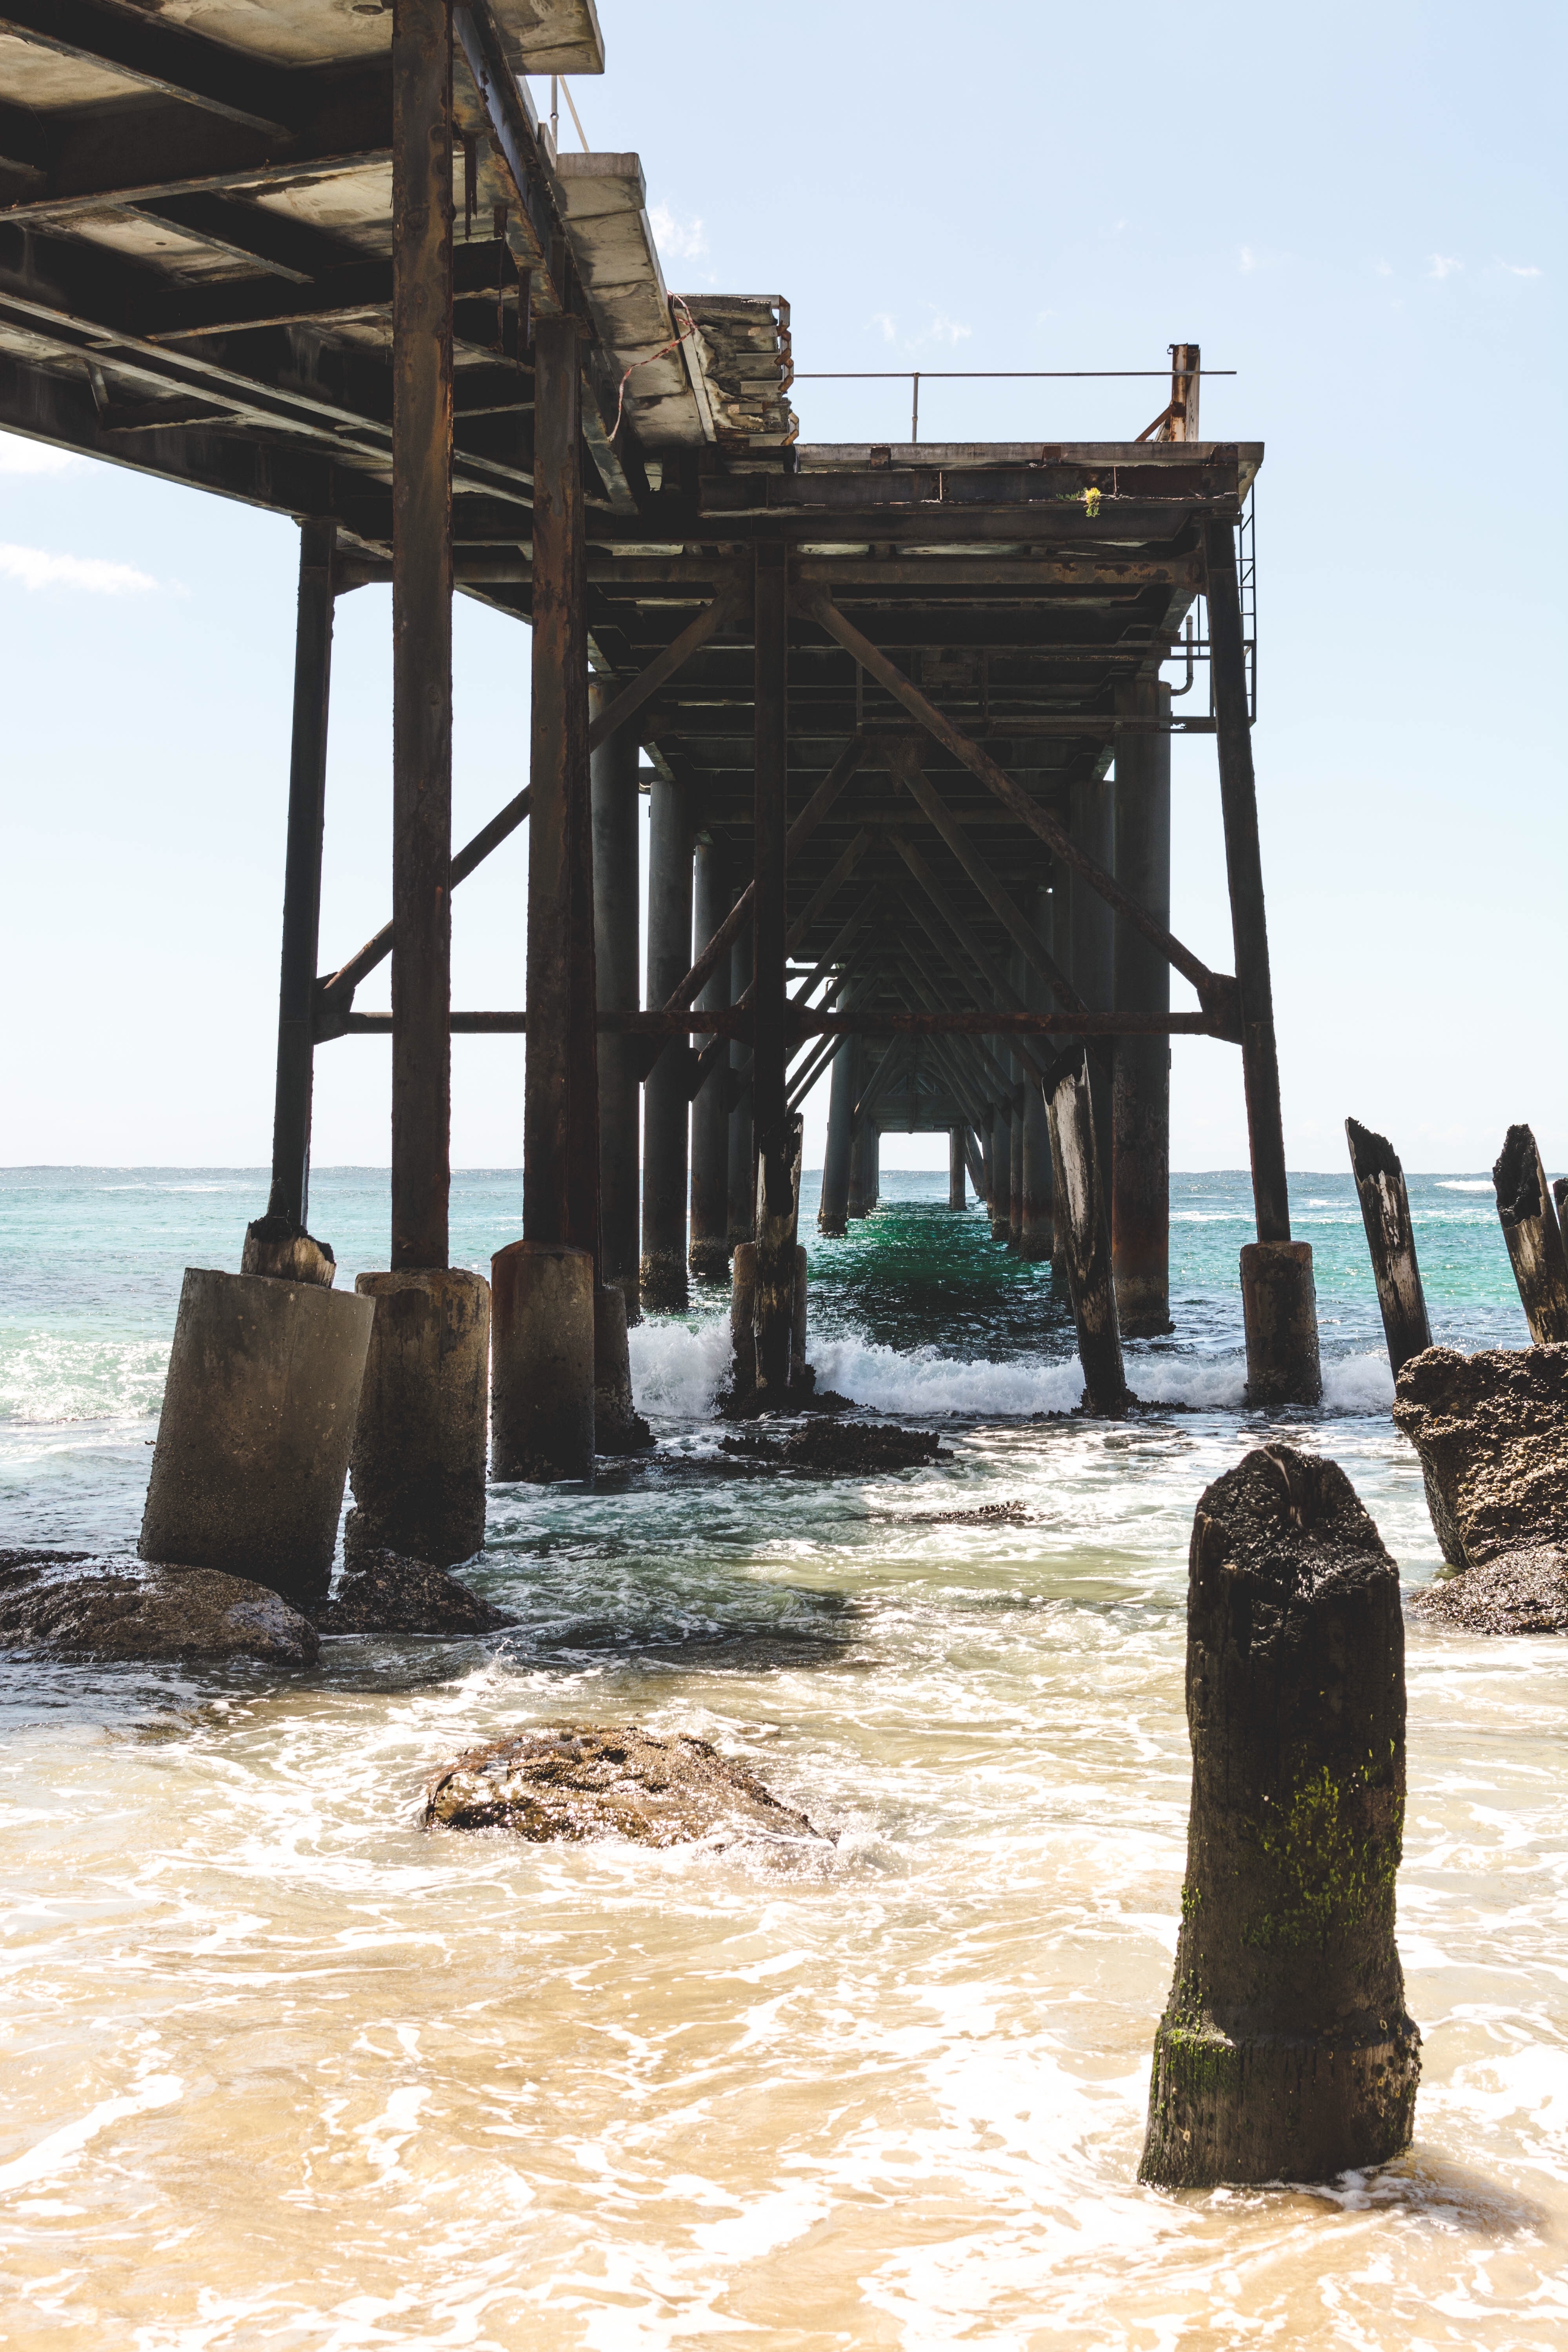
beach, sea, coast, water, ocean, bridge, pier, walkway, vacation, bay, tourism